Sergei Yesenin

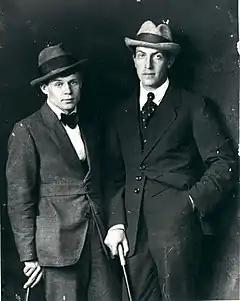
Yesenin (right) with Anatoly Marienhof in 1915

Artistically, the revolutionary years were exciting time for Yesenin. Among the important poems he wrote in 1917–1918 were "Prishestviye" (The Advent), "Preobrazheniye" (Transformation, which gave the title to the 1918 collection), and "Inoniya". In February 1918, after the Sovnarkom issued the "Socialist Homeland is in Danger!" decree-appeal, he joined the esers' military unit. He actively participated in the magazine "Nash Put" (Our Way), as well as the almanacs Skify (Скифы) and Krasny Zvon (in February his large poem "Marfa Posadnitsa" appeared in one of the latter). In September 1918 Yesenin co-founded (with Andrey Bely, Pyotr Oreshin, Lev Povitsky and Sergey Klychkov) the publishing house Трудовая Артель Художников Слова (the Labor Artel of the Artists of the Word) which reissued (in six books) all that he had written by this time.